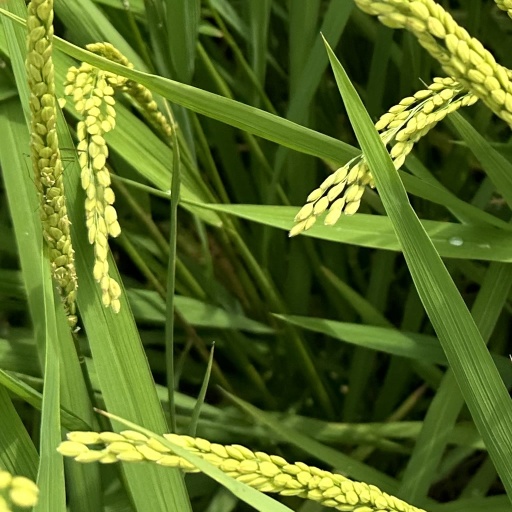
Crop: rice